Ana Vásquez-Bronfman

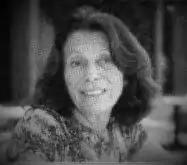
2000

Ana Vásquez-Bronfman (18 December 1931 – 18 November 2009) was a Chilean Jewish sociologist and writer. Exiled from the country during the military dictatorship in 1973, she relocated to Paris, where she worked as a professor and researcher at the National Center for Scientific Research. Much of her literary work centered on the cultural heritage of Jews in predominantly Catholic Latin America, the effects of military dictatorship on human rights and racial prejudices and exile. Her research evaluated the psycho-sociology of children and women's sexuality. She won a National Book prize in Chile for her fiction and a bronze medal from the French National Center for Scientific Research for her scholarship.